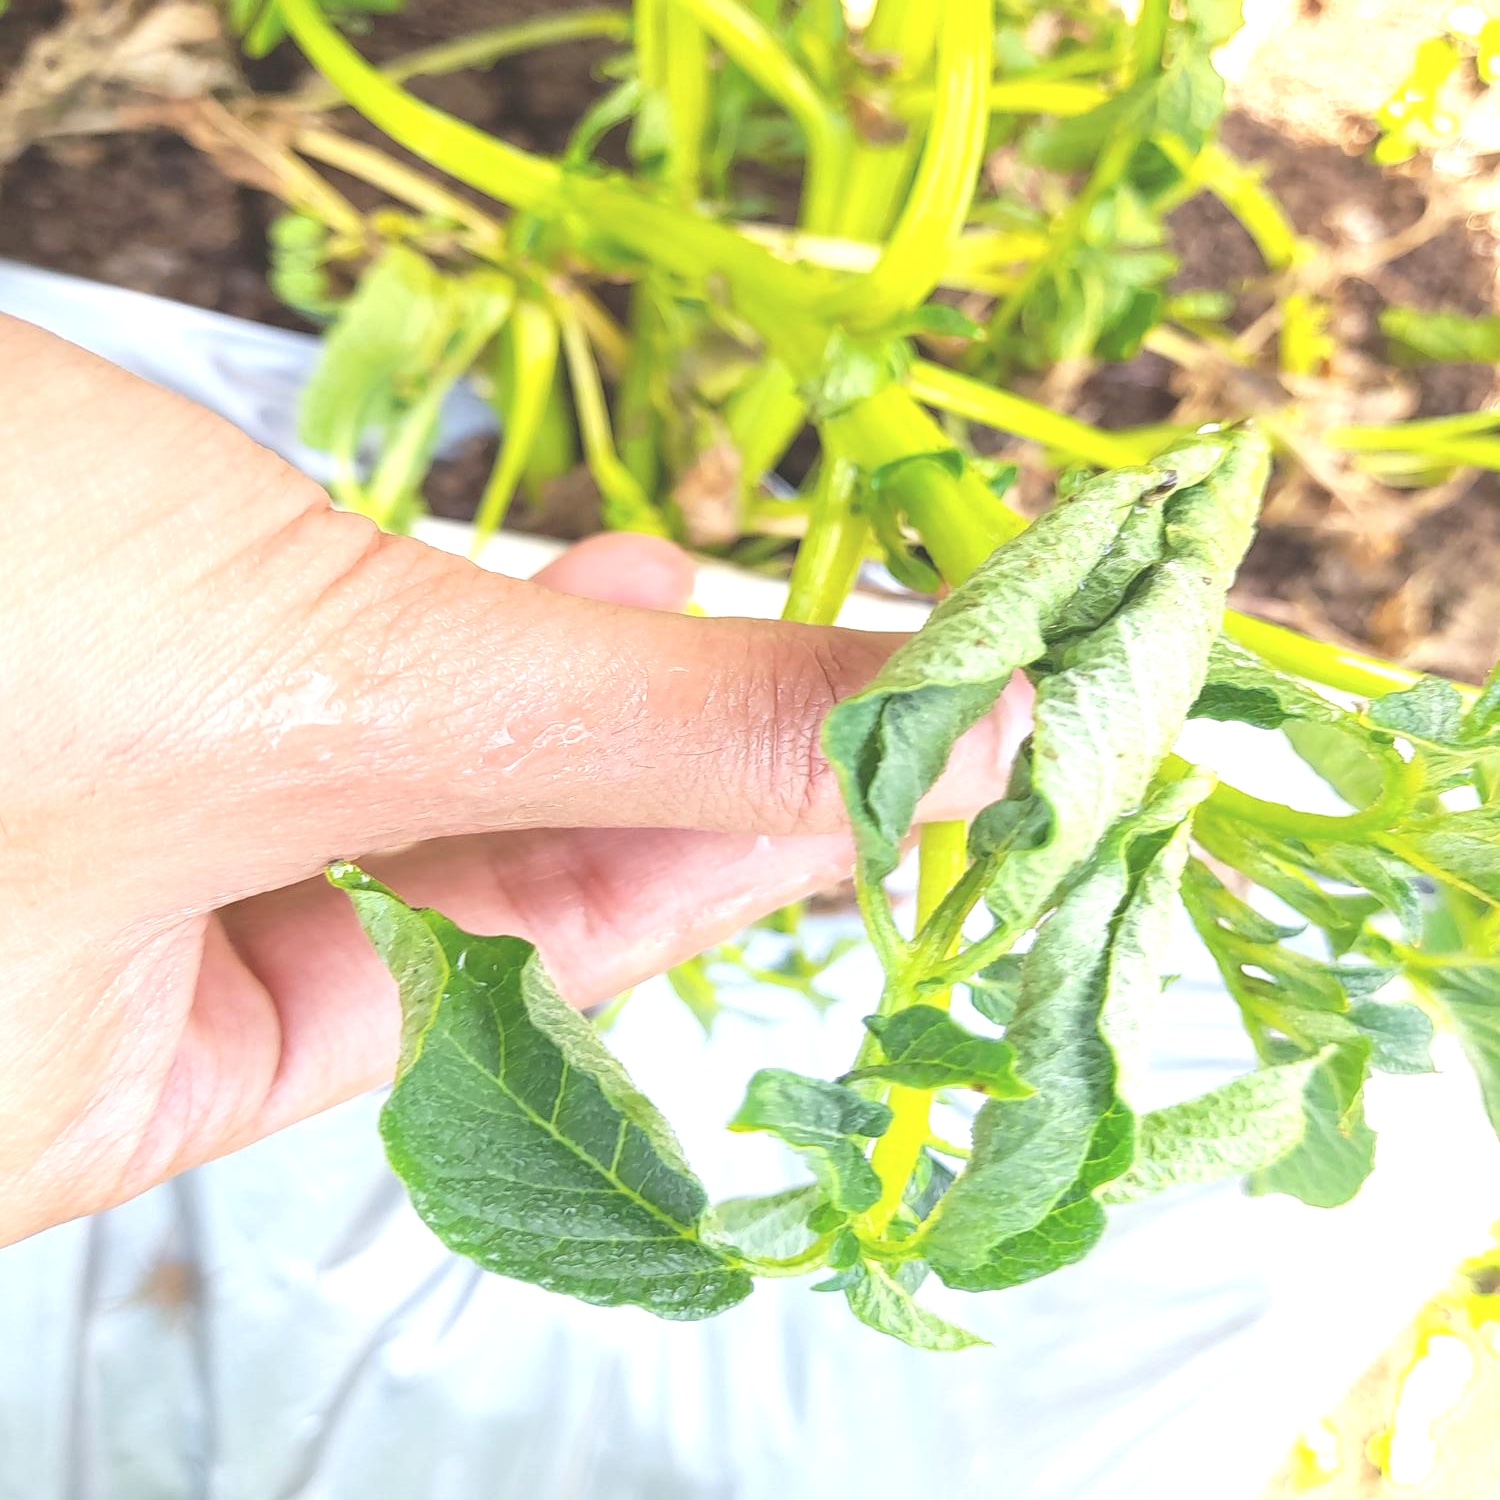
Etiqueta: Pudricion_Parda